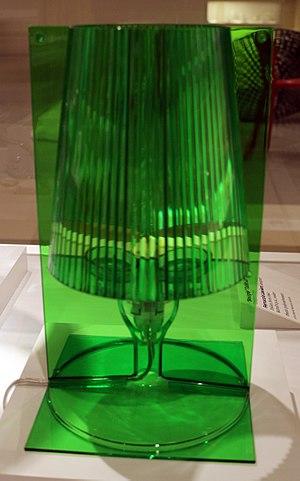
Ferruccio Laviani est un designer italien né en 1960. Son travail est émergent à partir des années 1990, dans le courant du Groupe de Memphis.